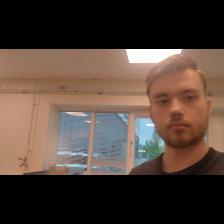
Label: Human